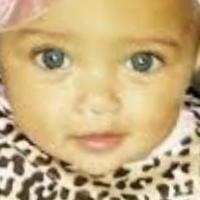
Age group: age 01-10